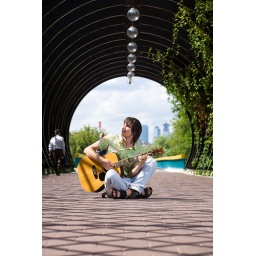
guitar player sitting at sunny day in city on pavemant and playing